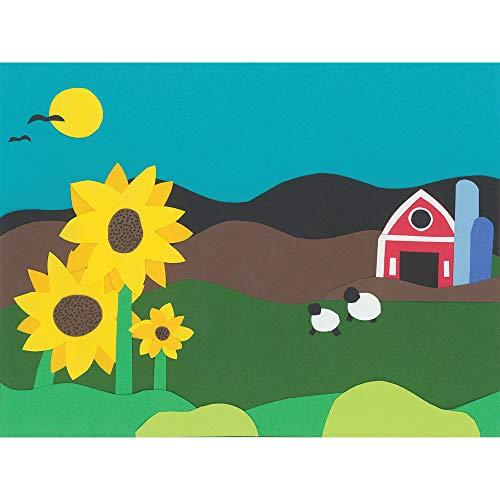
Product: Pacon Tru-Ray Construction Paper, 18-Inches by 24-Inches, 50-Count, Red (103094)
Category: Arts, Crafts & Sewing | Crafting | Paper & Paper Crafts | Paper | Construction Paper
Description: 50-pack of Red paper, 18-inch by 24-inch sheets.
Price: $8.29
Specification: ASIN:B00008XPBS|ShippingWeight:3.65pounds|DomesticShipping:ItemcanbeshippedwithinU.S.|InternationalShipping:Thisitemisnoteligibleforinternationalshipping.LearnMore|DateFirstAvailable:March22,2003